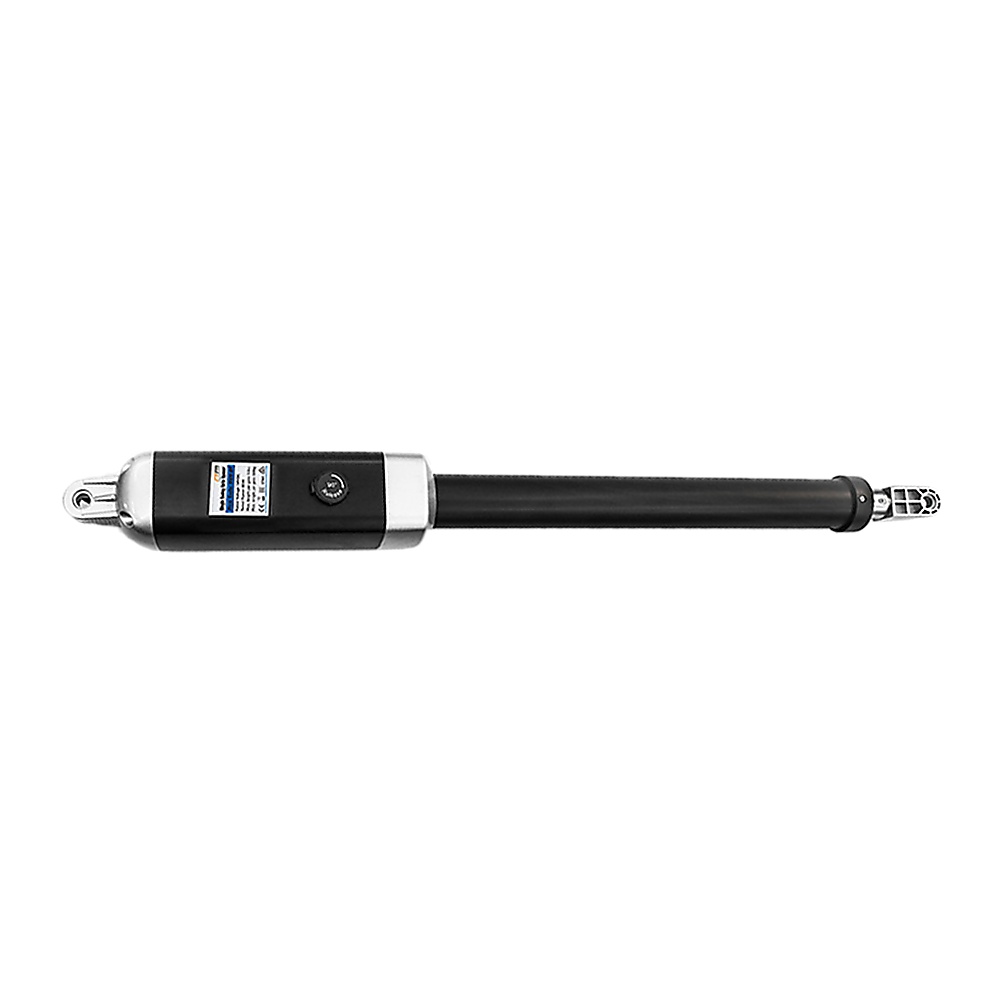
500KG 10W Solar Single Swing Auto Motor Remote Gate Opener
This ultra-powerful and featured packed Automatic Swing Gate Opener is safe, sturdy, and stylish - making it the ideal addition to your home, workplace, or anywhere else where you may need it. Features: Aluminium alloy actuator with two powerful motors inside Soft, smooth and silent openings and closings Stop and reverse mode in case of obstruction (customisable sensitivity) Auto-close is fully adjustable between 0 and 99 seconds Over-current protection Manual operation in case of power failure 3 x remote controls (433.92 MHz); operation at up to 30m 4-button operation: close, open, stop and pedestrian open Easy-to-use digital control board with status and menu settings Waterproof and dust-proof control box Full user manual and all installation hardware included Gate is NOT included 2 x 12V 5AH backup batteries for solar kit 10W MONO solar panel for solar kit 10W 2 x 12V solar panel kit as back up battery only Item Code: HUH-8F + HUH-SW-10-SOLAR Specifications: Voltage: 24V DC Gate limit type: Intelligent Positioning System Speed of actuator: 16mm/s Actuator travel: 385mm Maximum weight of gate: 500kg Maximum width of gate: 5.5m (supporting a 200kg gate) 90 degree time of rotation: 8 -12 seconds Maximum opening angle: 0 to 110 degrees Operating temperature: -25°C to +55°C Protection class: IP44 CE/EMC approval model Note: Assembly must be done by a licensed Electrician Attributes: Material: 500KG Single Swing Gate Opener with 10w Solar Kit Note: COM (change of mind) Return Policy: The product must be unopened and in brand new condition, with the return to be organised by the customer. Once received and verified to be in the condition specified, refund is only of the item value minus 15% restocking fee (not including initial shipping). An additional return charge, which is same cost as that of initial shipping, will be deducted from the refund on returns due to delivery failure caused by customer error. For the health and safety of our staff and other customers, we are unable to accept returns of personal use items.
Brand: John Cootes
Category: Hardware > Building Materials > Doors > Garage Doors